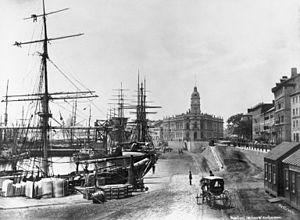
Photographie, Le port de Montréal près de la Douane, QC, 1865-1875, Alexander Henderson, Sels d'argent sur papier monté sur carton - Papier albuminé - 16 x 21 cm